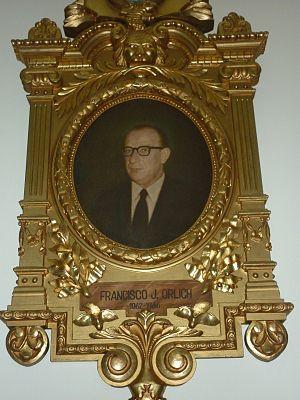
Francisco Orlich Bolmarcich, né le 10 mars 1907 et mort le 29 octobre 1969 à San José, est un homme d'État costaricien. Il fut président du Costa Rica du 8 mai 1962 au 8 mai 1966.